Logical reasoning

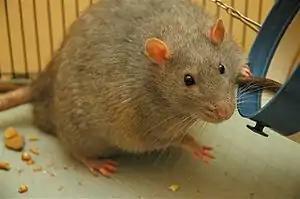
Analogical reasoning can be used to transfer insights from animal experiments to humans, like in the case of research on obesity and hypertension performed on Zucker rats.

Analogical reasoning involves the comparison of two systems in relation to their similarity. It starts from information about one system and infers information about another system based on the resemblance between the two systems. Expressed schematically, arguments from analogy have the following form: (1) "a" is similar to "b"; (2) "a" has feature "F"; (3) therefore "b" probably also has feature "F". Analogical reasoning can be used, for example, to infer information about humans from medical experiments on animals: (1) rats are similar to humans; (2) birth control pills affect the brain development of rats; (3) therefore they may also affect the brain development of humans.